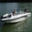
Label: ship